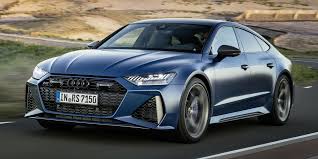
Label: Rs-24